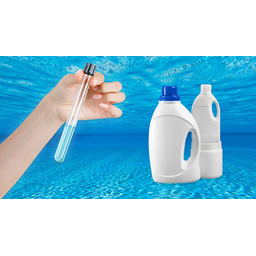
Label: plastic